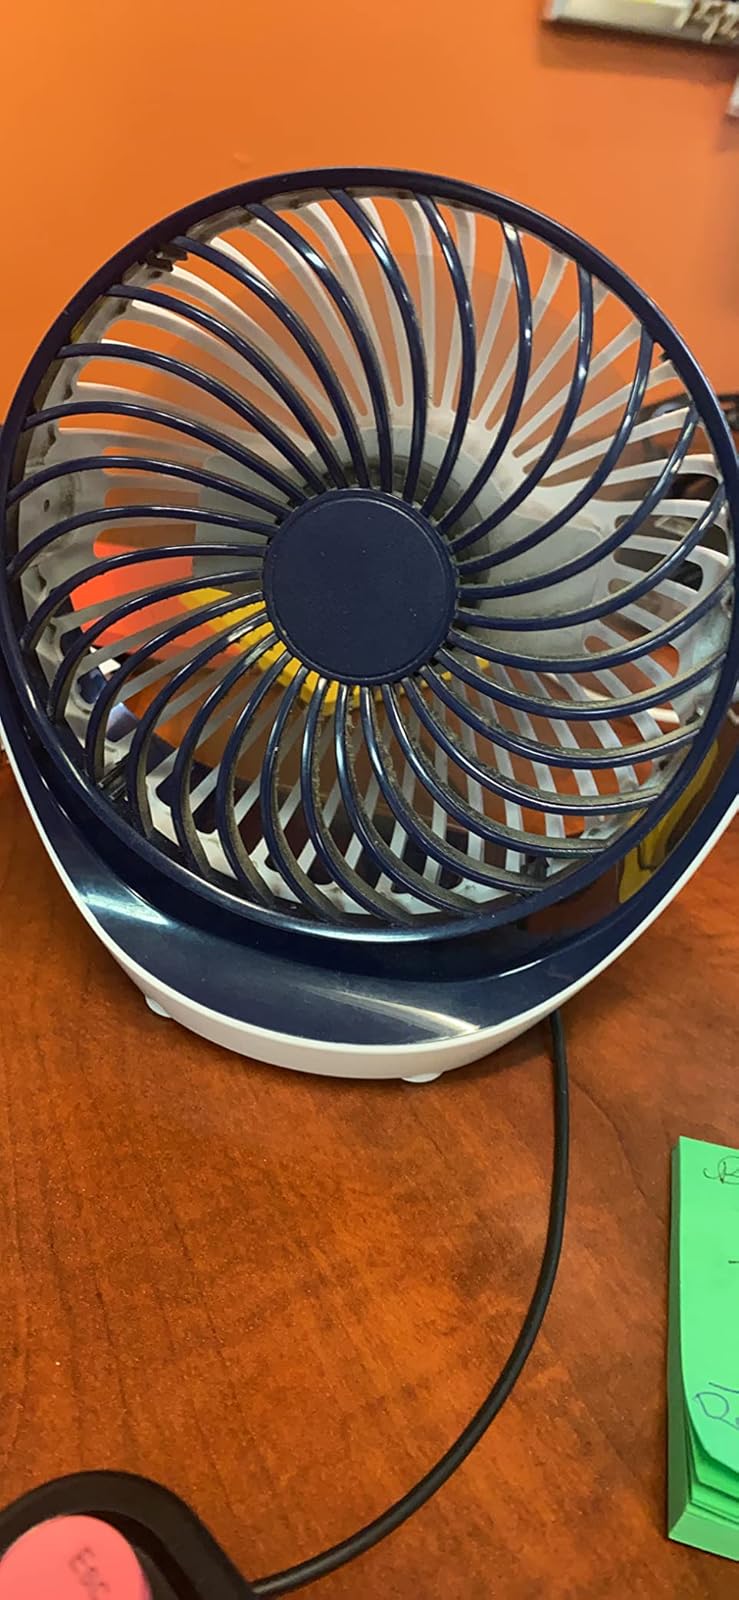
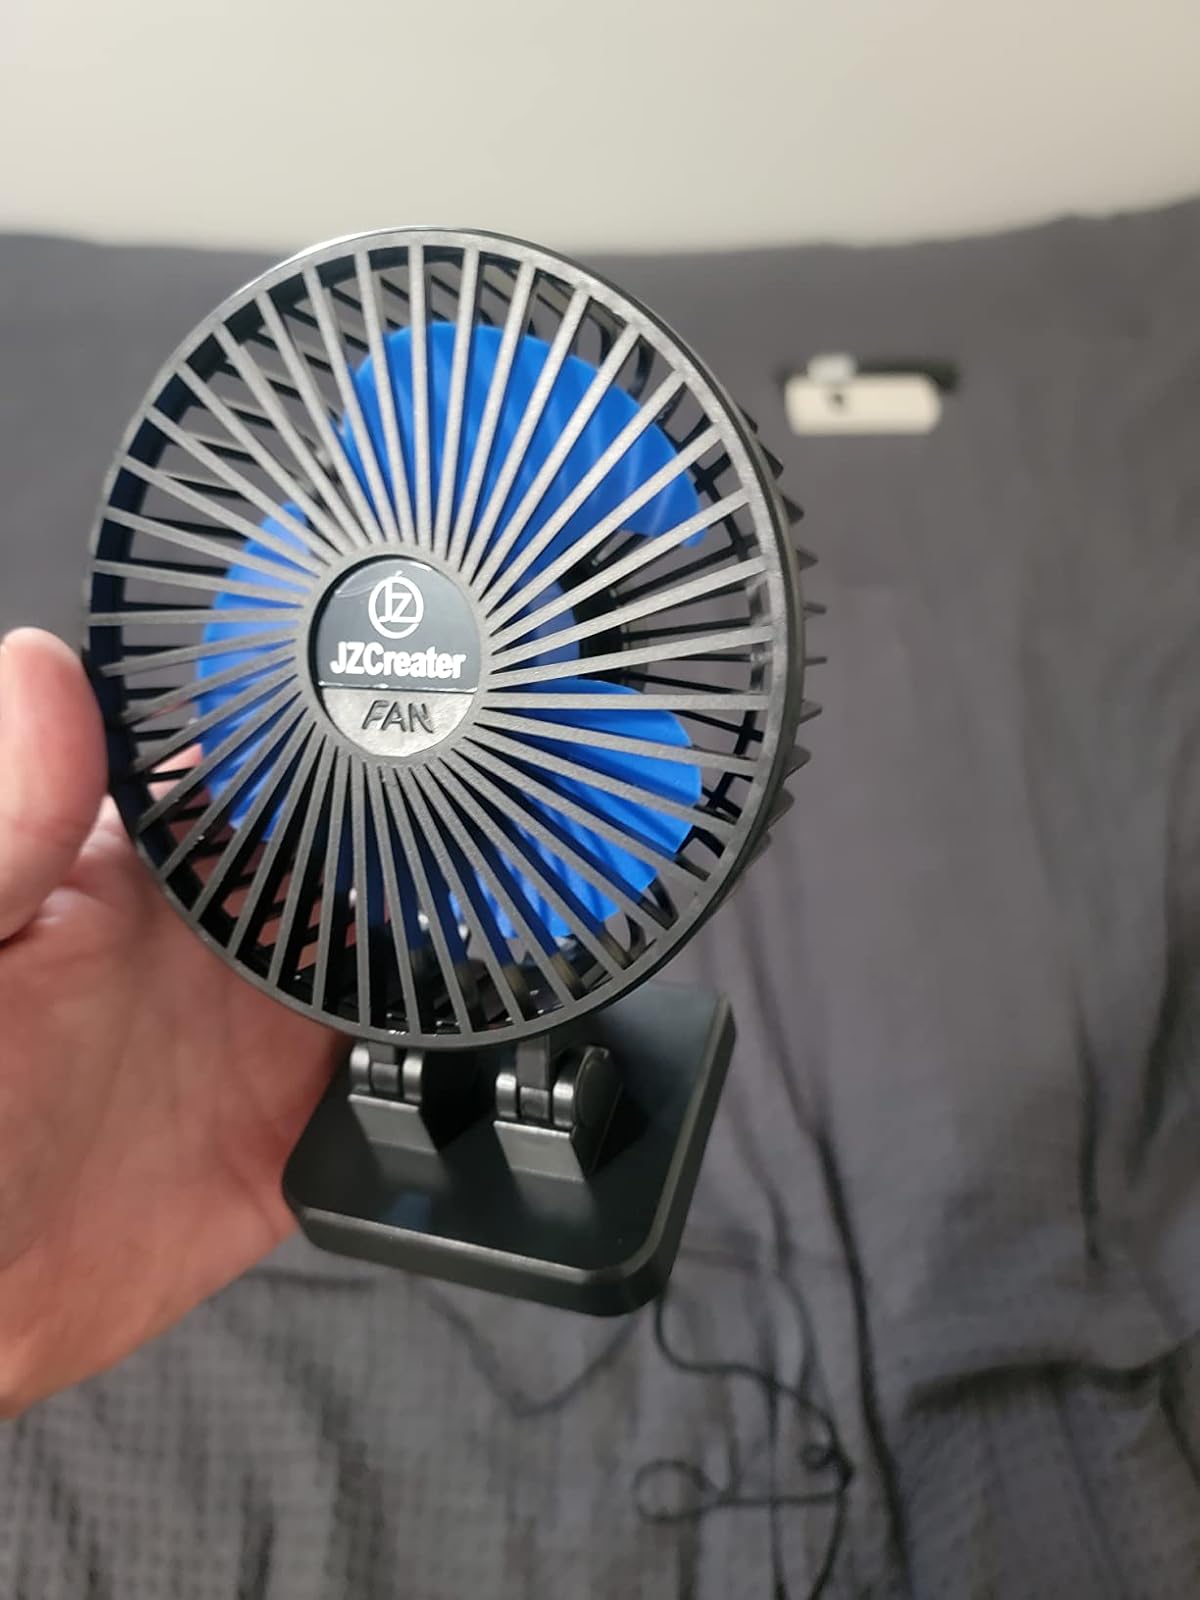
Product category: fan
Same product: no